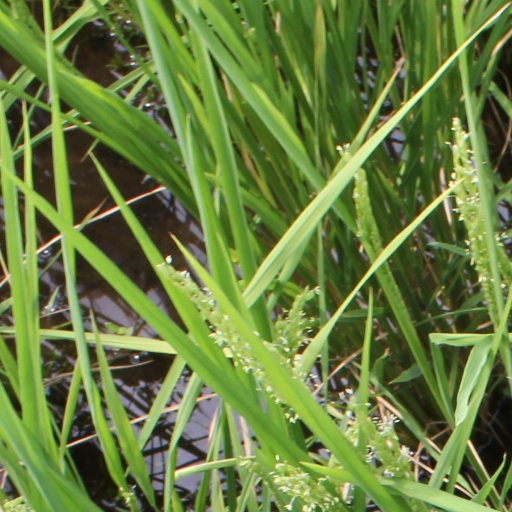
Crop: rice